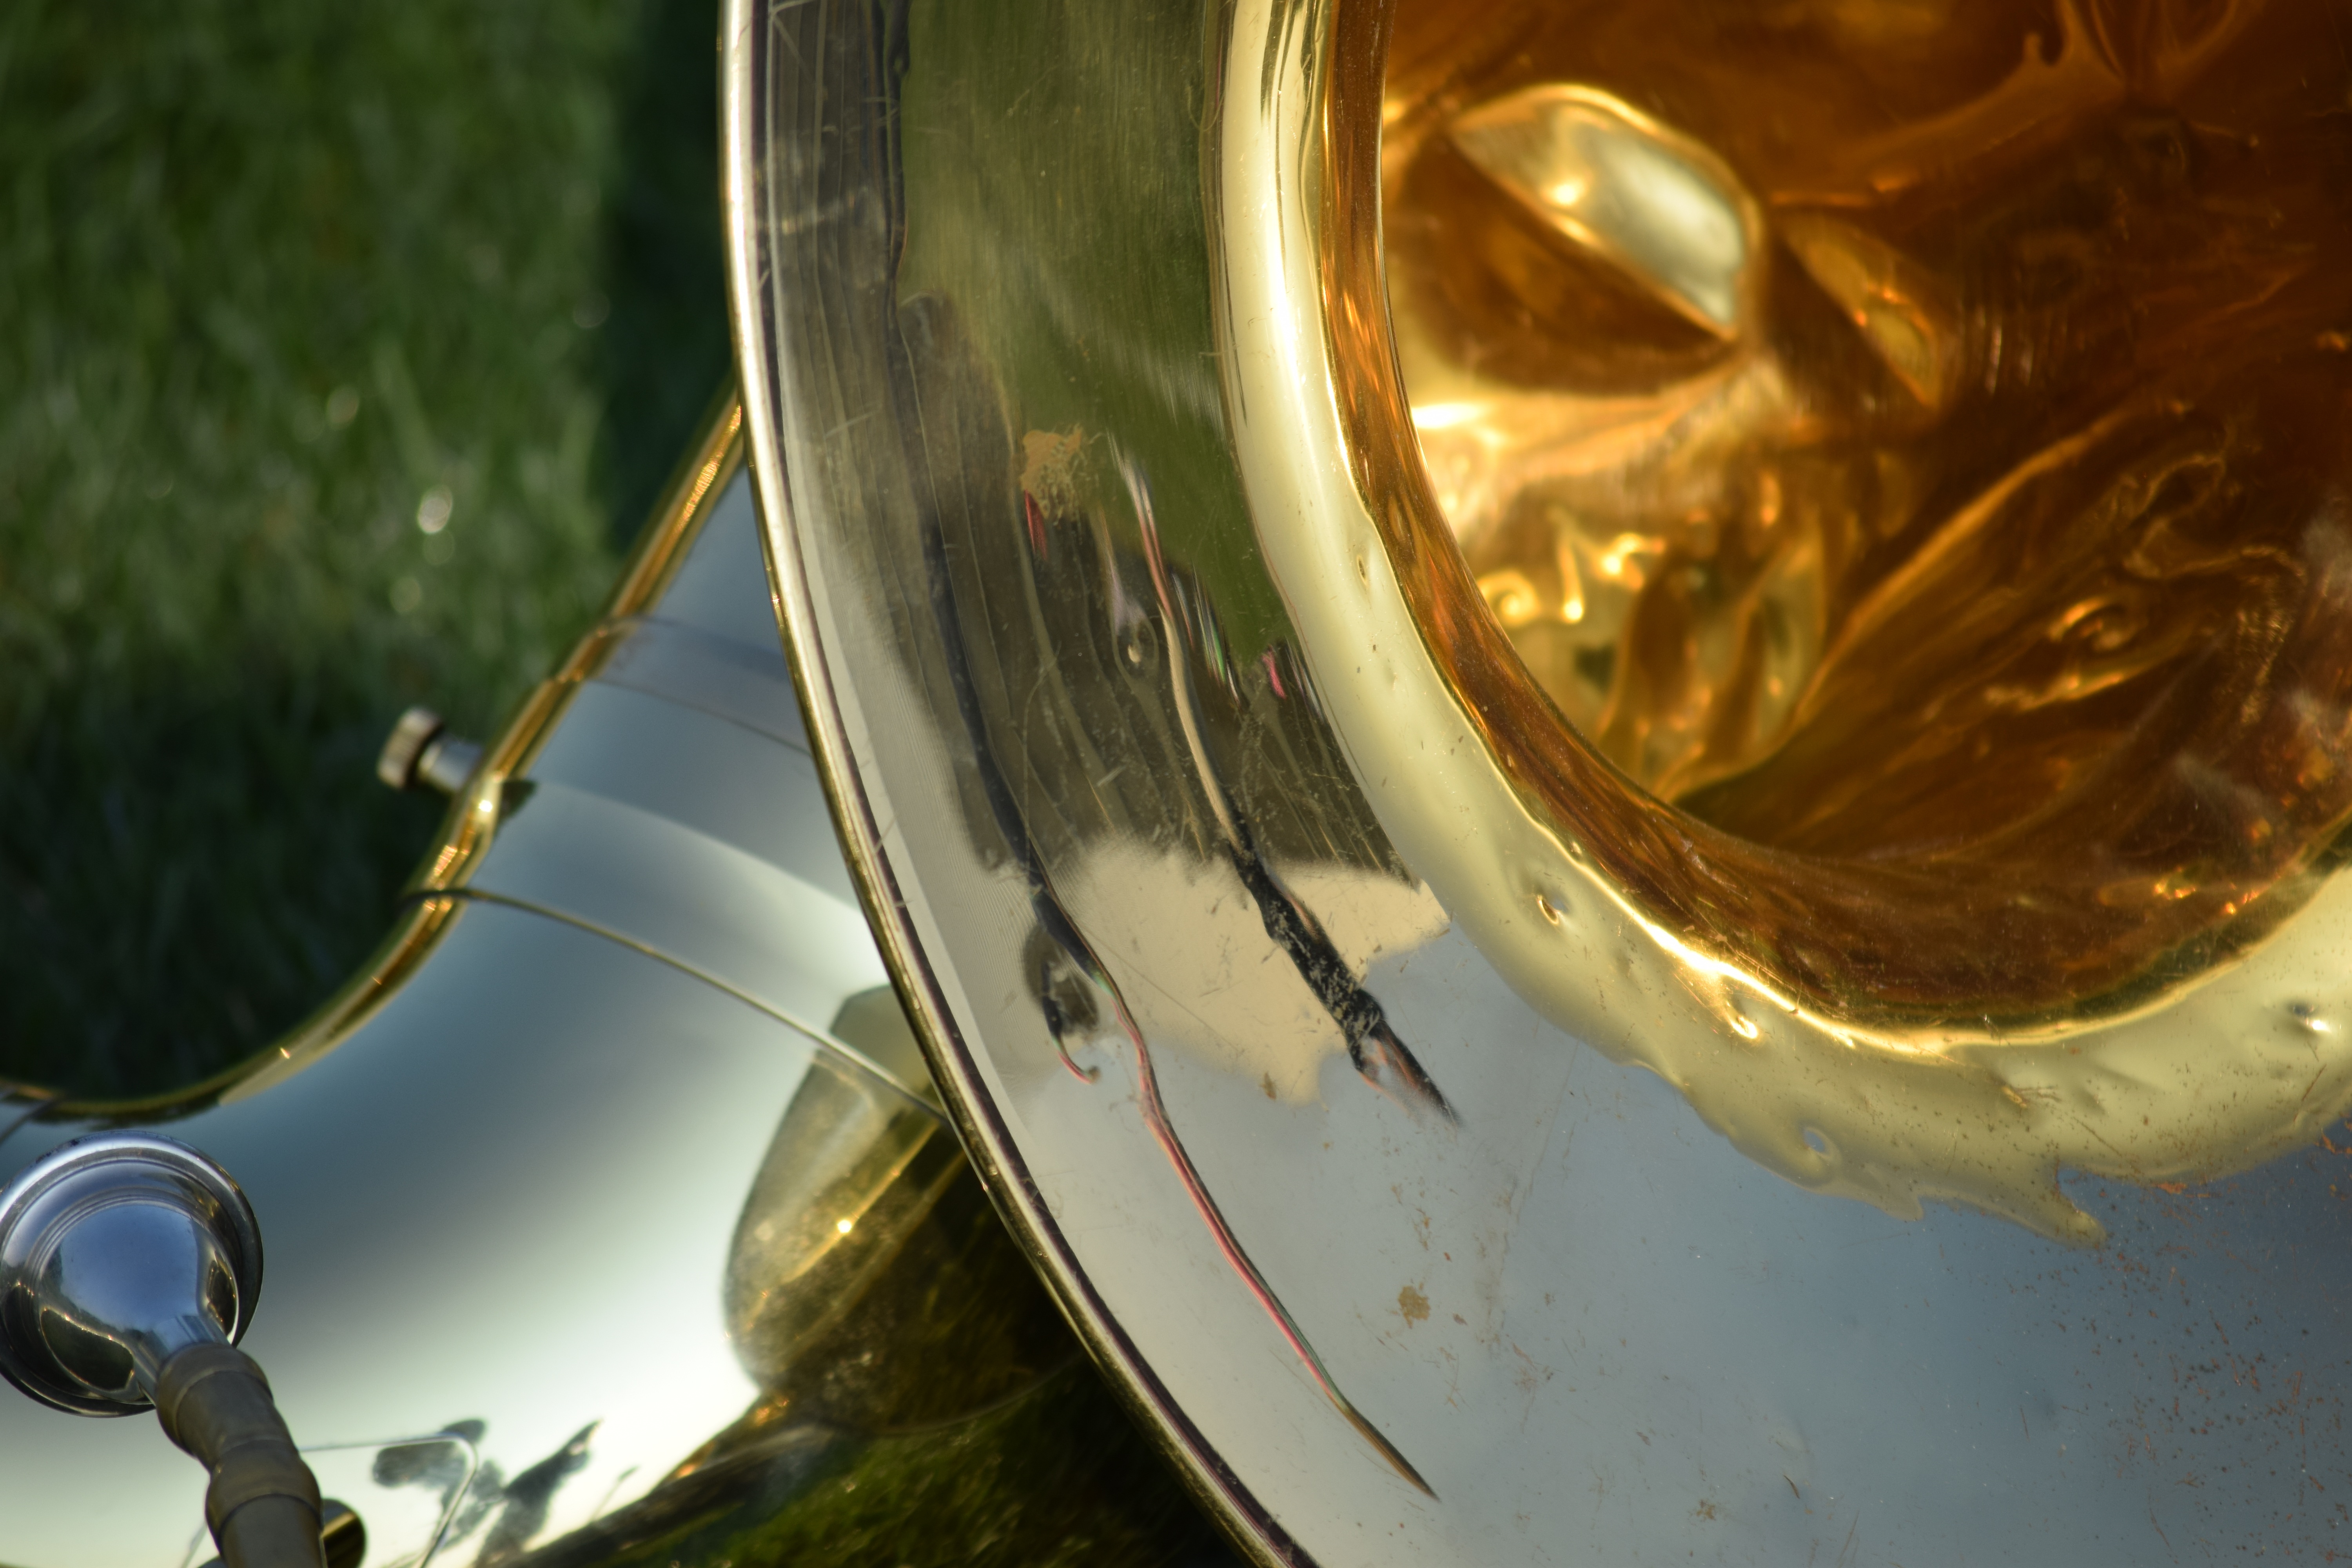
water, music, light, wine, photography, sunlight, leaf, glass, band, green, reflection, color, instrument, drink, yellow, close up, brass, tuba, macro photography, sousaphone